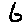
Label: 6